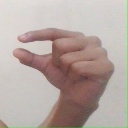
अक्षर: ग